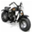
Label: motorcycle